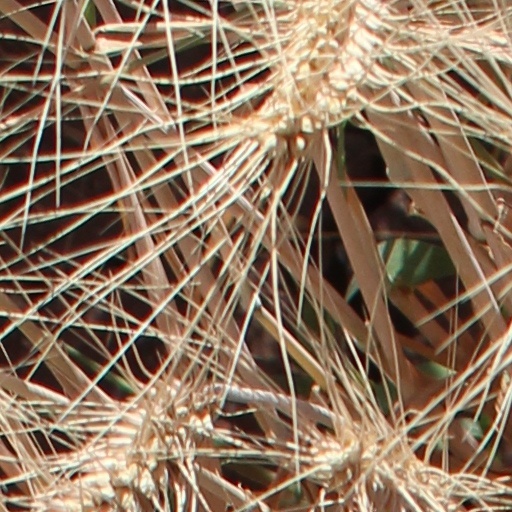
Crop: wheat